Battle of Hanging Rock

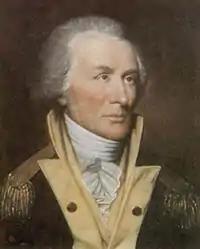
General Thomas Sumter

The Americans were under Brigadier General Thomas Sumter, commanding troops made up of Major Richard Winn's Fairfield regiment, Colonel Edward Lacey's Chester regiment, Colonel William Hill's York regiment and Major William Richardson Davie of the Waxhaws of Lancaster county with Col. Robert Irwin's cavalry of Mecklenburg county, North Carolina.